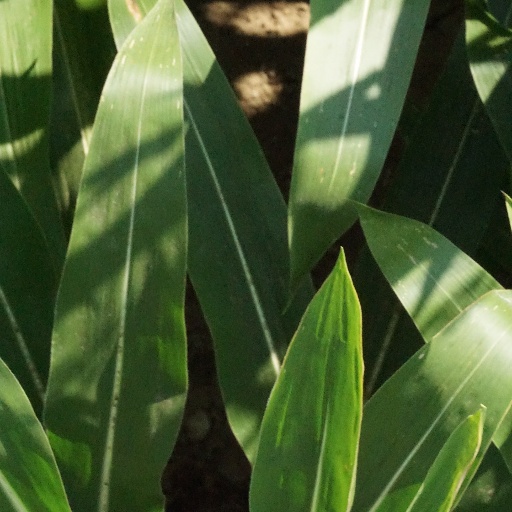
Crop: maize; corn